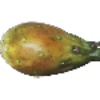
Label: Cactus fruit 1